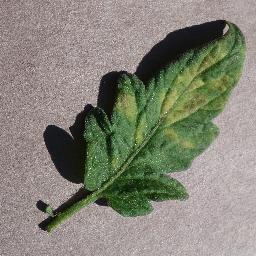
Label: Tomato___Leaf_Mold